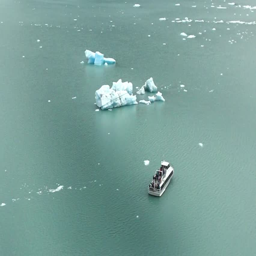
boat approaching an iceberg in the lake